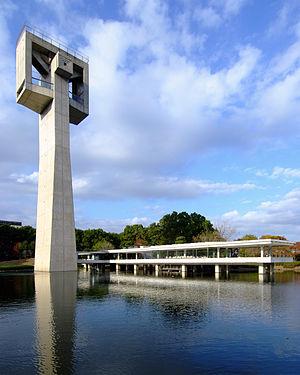
Kiyonori Kikutake, Kikutake Kiyonori; 1ᵉʳ avril 1928 à Kurume, 26 décembre 2011, est un architecte japonais, plus particulièrement connu comme représentant du mouvement métaboliste. Il est également le tuteur et l'employeur de plusieurs importants architectes japonais tels que Toyō Itō et Itsuko Hasegawa.